South Mountain Railroad (Cumberland)

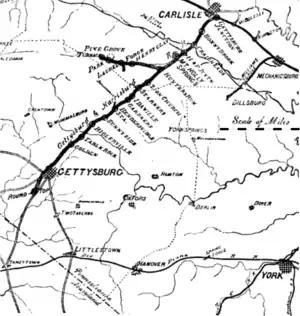
1885 map with SMRR (top) depicts the Hunter's Run junction with the Gettysburg and Harrisburg Railroad, the Gettysburg Junction with the Cumberland Valley Railroad, and the "H. & P. Juntn." with the Harrisburg and Philadelphia Railroad.

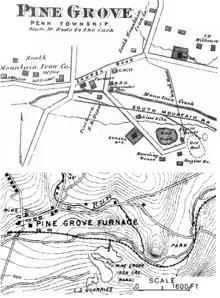
1872 (top) & 1889 maps of the terminus at the Pine Grove Iron Works.

The South Mountain Railroad was authorized by the South Mountain Iron Company legislation in 1864/1865, and company bonds were issued in 1869. The junction with the Cumberland Valley Railroad was laid east of Carlisle near Ashland Cemetery, Carlisle Barracks, and the Carlisle Indian Industrial School. By June 2, 1874, the railroad had 8 scheduled stops between the terminus and South Mountain Junction; and in December 1875, the railway had sidings of ; 9 passenger, 6 freight, & 3 wood/water stations; and 2 engine houses.